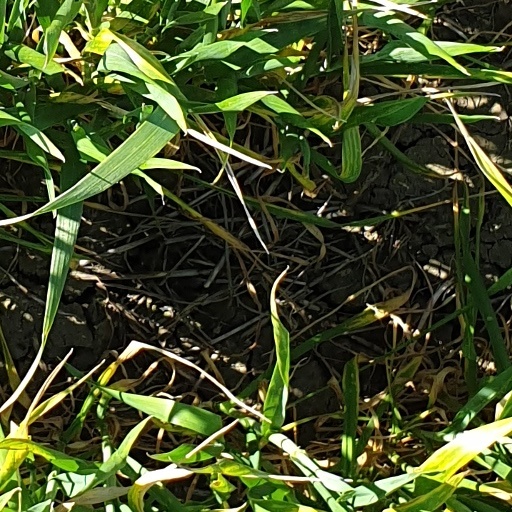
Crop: wheat